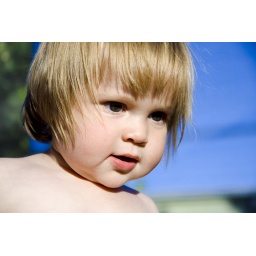
Maybe I could have her standing in a box wrapped with xmas paper!